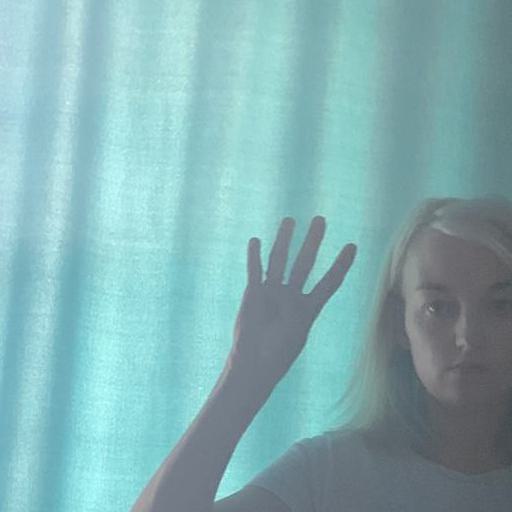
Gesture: four